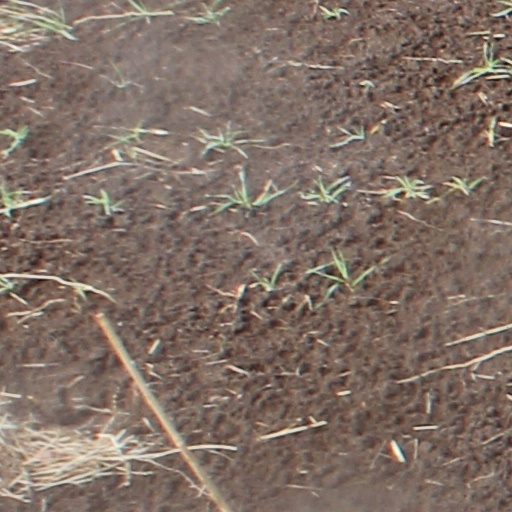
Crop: wheat